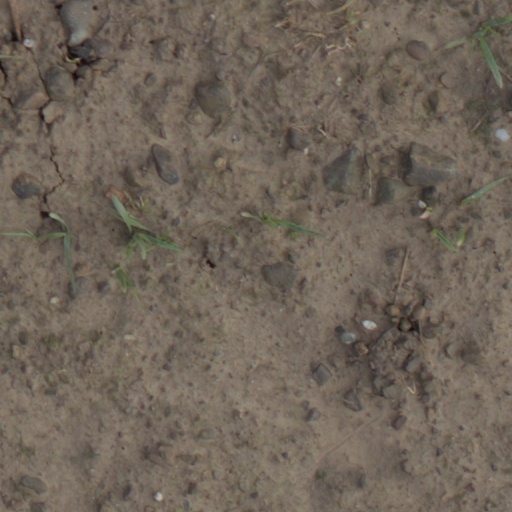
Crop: wheat